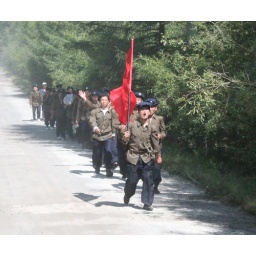
Marching on a forest road in North Korea